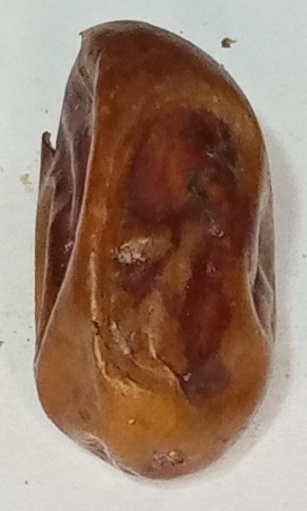
Variety: fasli-toto
Size: medium
Grade: grade-1